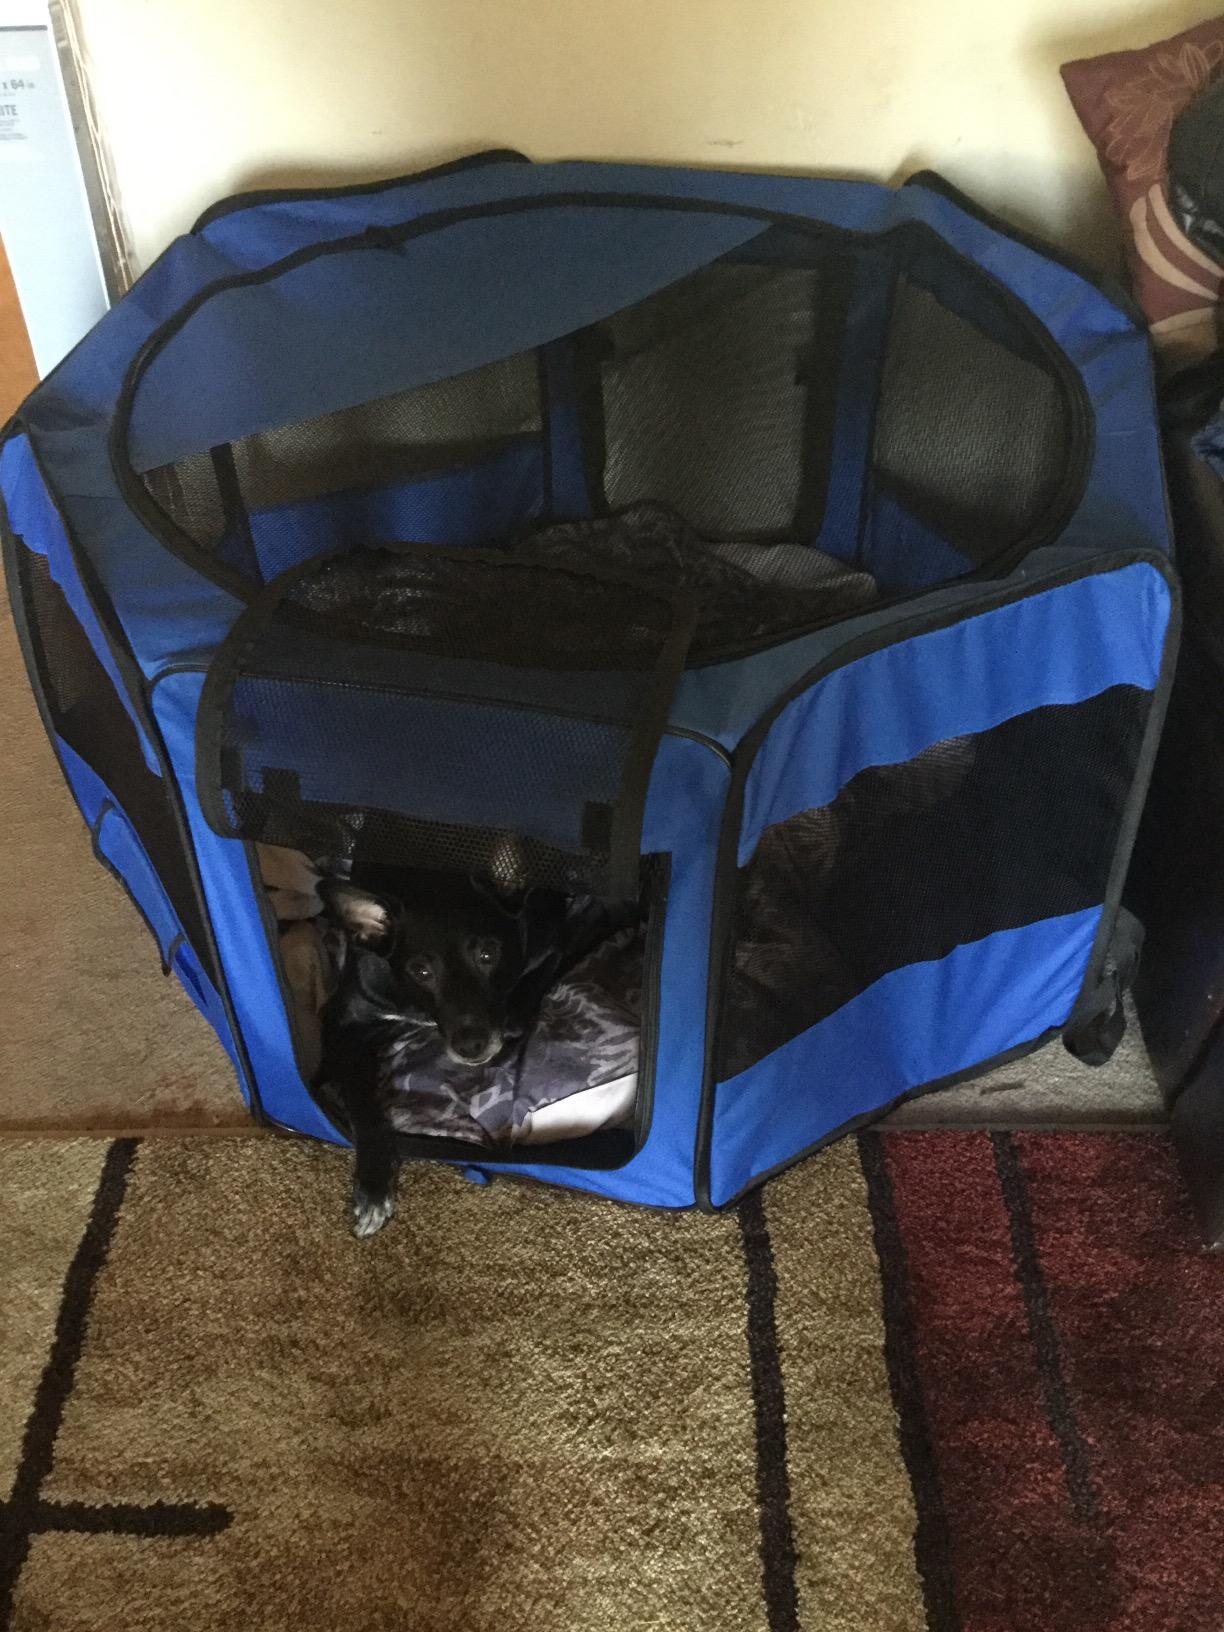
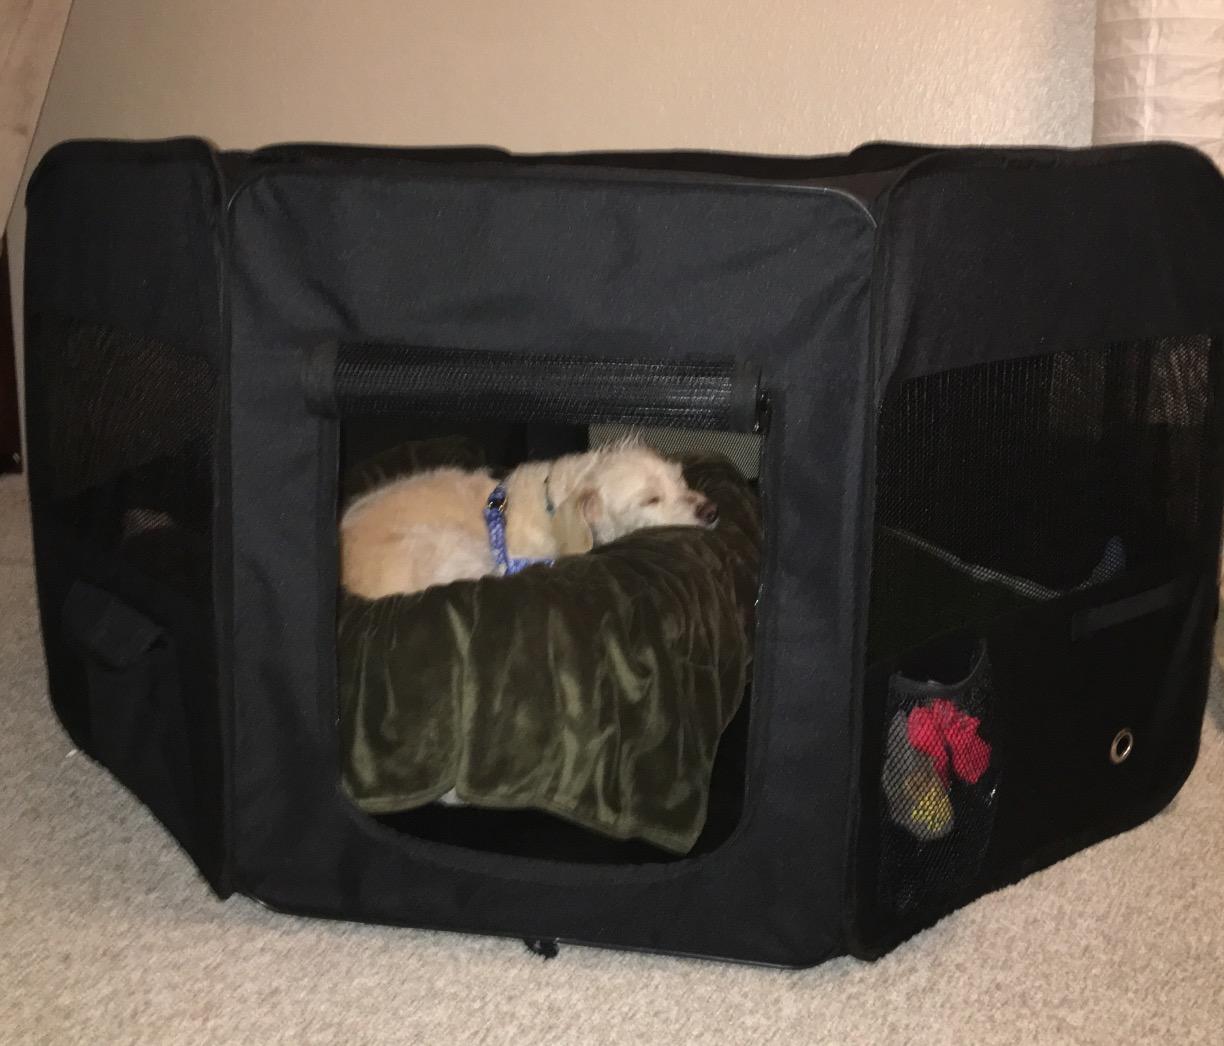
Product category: items_kennel
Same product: no